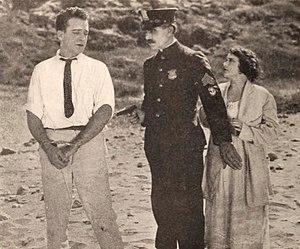
Jack Mulhall est un acteur et producteur américain né le 7 octobre 1887 à Wappingers Falls, État de New York, mort le 1ᵉʳ juin 1979 à Woodland Hills.